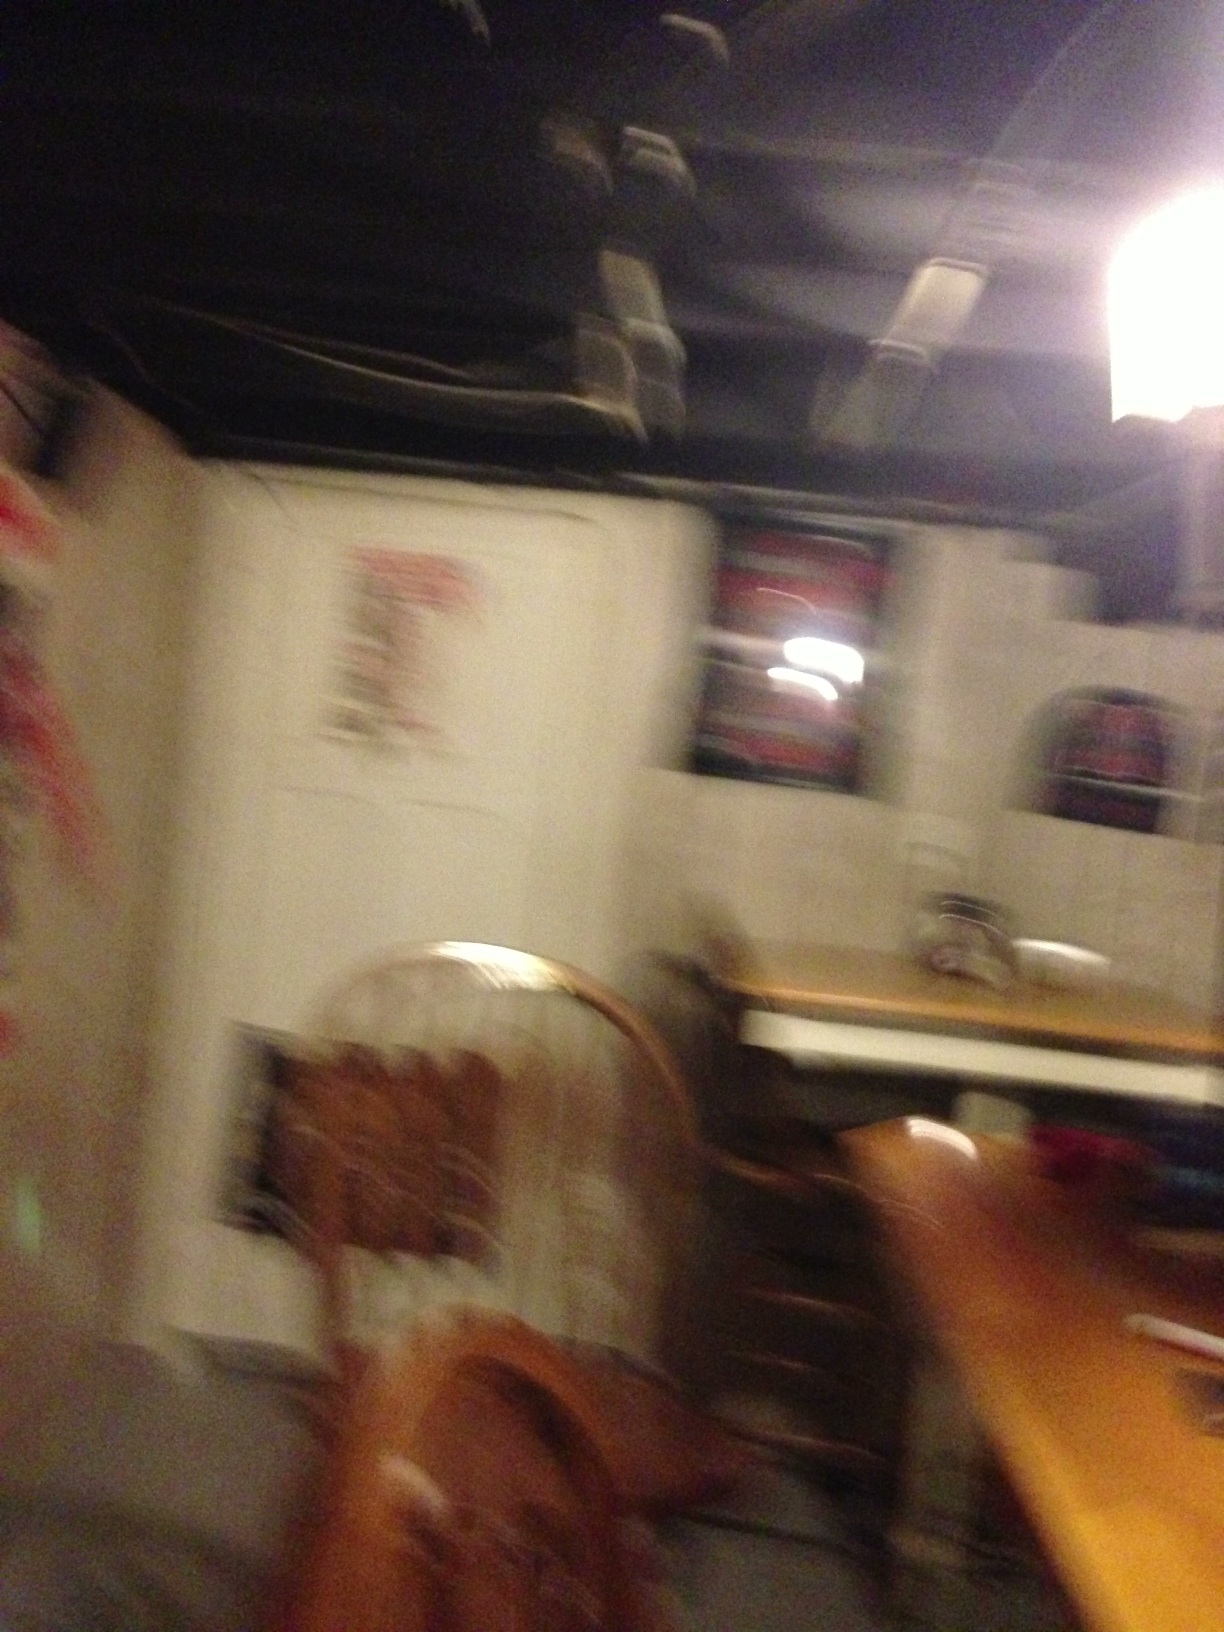Question: Is this
Answer: unanswerable